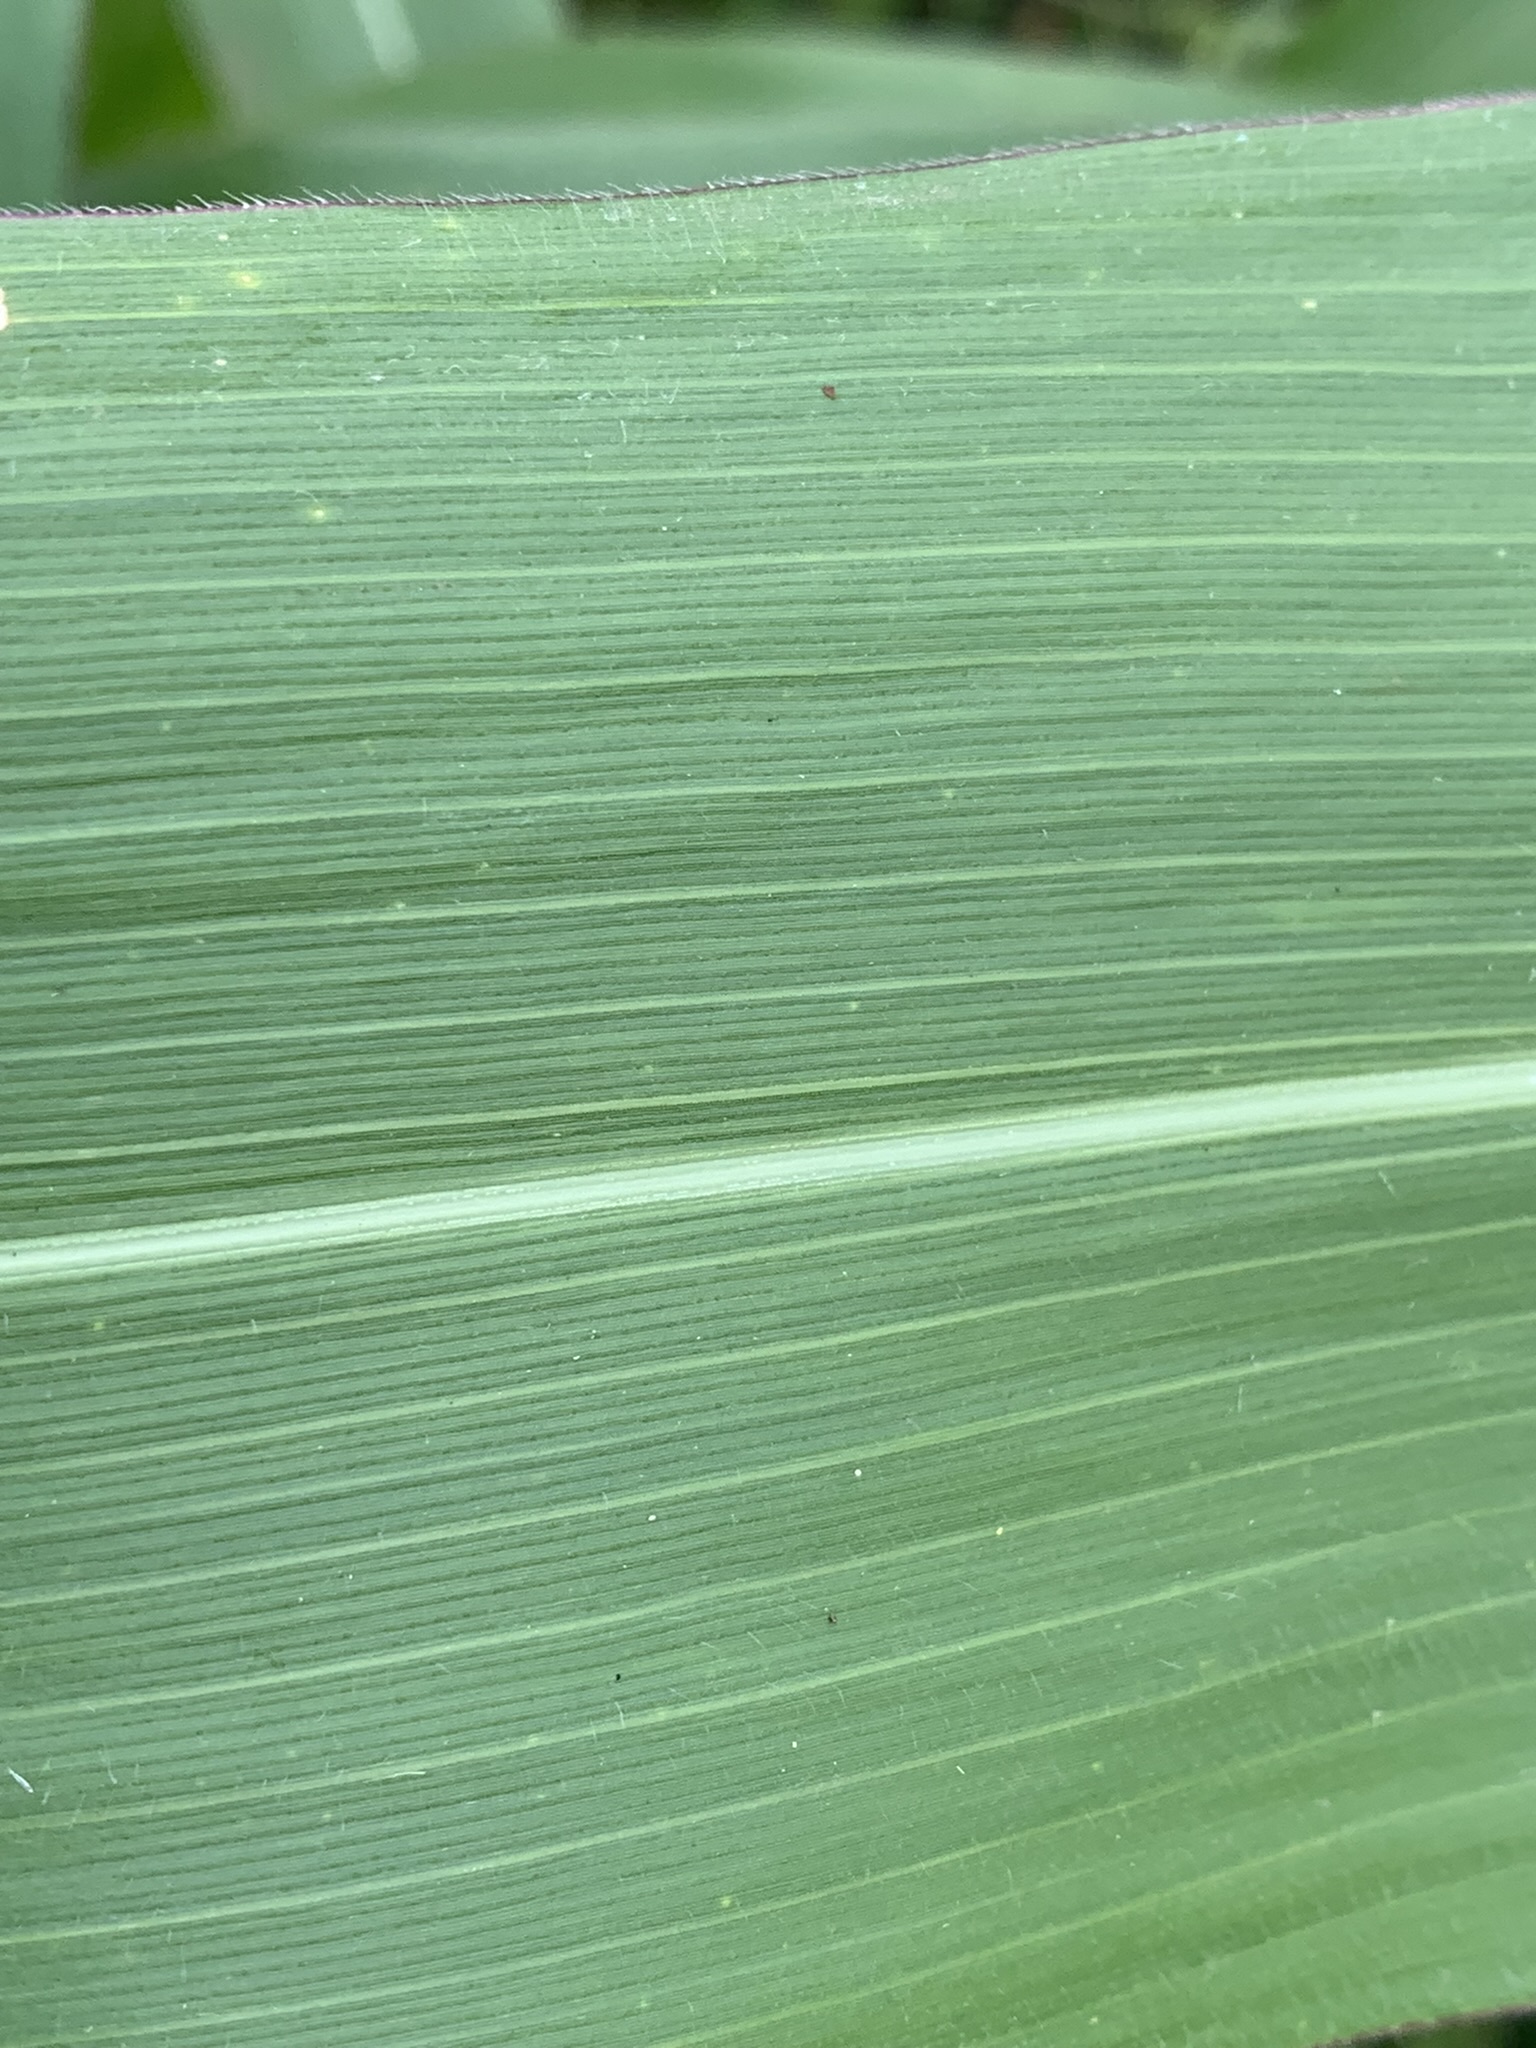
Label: Healthy